Indonesia–Timor-Leste relations

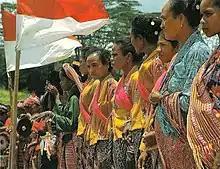
East Timorese women in an Indonesian propaganda image (1984)

Only the deployment of an International Intervention Force (INTERFET) restored peace and order. After three years of UN administration, East Timor regained its independence on 20 May 2002. Since then, East Timorese leaders have primarily sought reconciliation with Indonesia rather than prosecution. At the time, large sections of the East Timorese population, human rights organisations and the Catholic Church all criticise this decision. The work of the Joint Truth and Friendship Commission (CTF) in coming to terms with the crimes of 1999 was also criticised in this respect. The Reception, Truth and Reconciliation Commission of East Timor (CAVR), established by the United Nations, tried instead to document the perpetrators of the crimes between 1975 and 1999. The Serious Crimes Unit set up by the UN investigated East Timor for this purpose. However, because the governments in Jakarta and Dili did not want to cooperate with the court, or did not want to strain relations between the two sides, Indonesian officials and military personnel were not brought to justice. During the riots in Timor-Leste in 2006, the office of the SCU was vandalised and important evidence against Indonesian defendants was destroyed. Several thousand East Timorese, mainly collaborators and their families, fled to West Timor after the Indonesians withdrew and now live there, sometimes in very poor conditions. The SCU's office in Dili was destroyed.